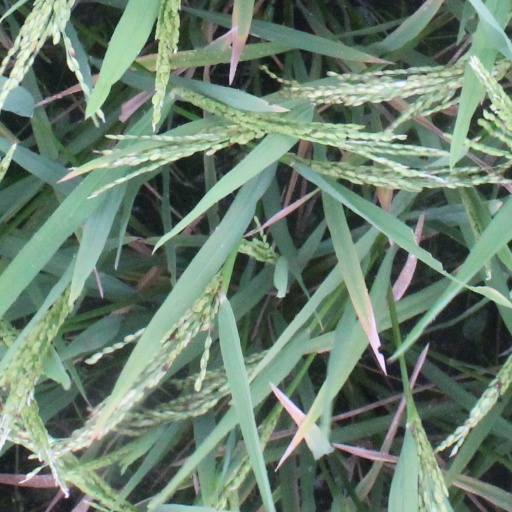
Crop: rice